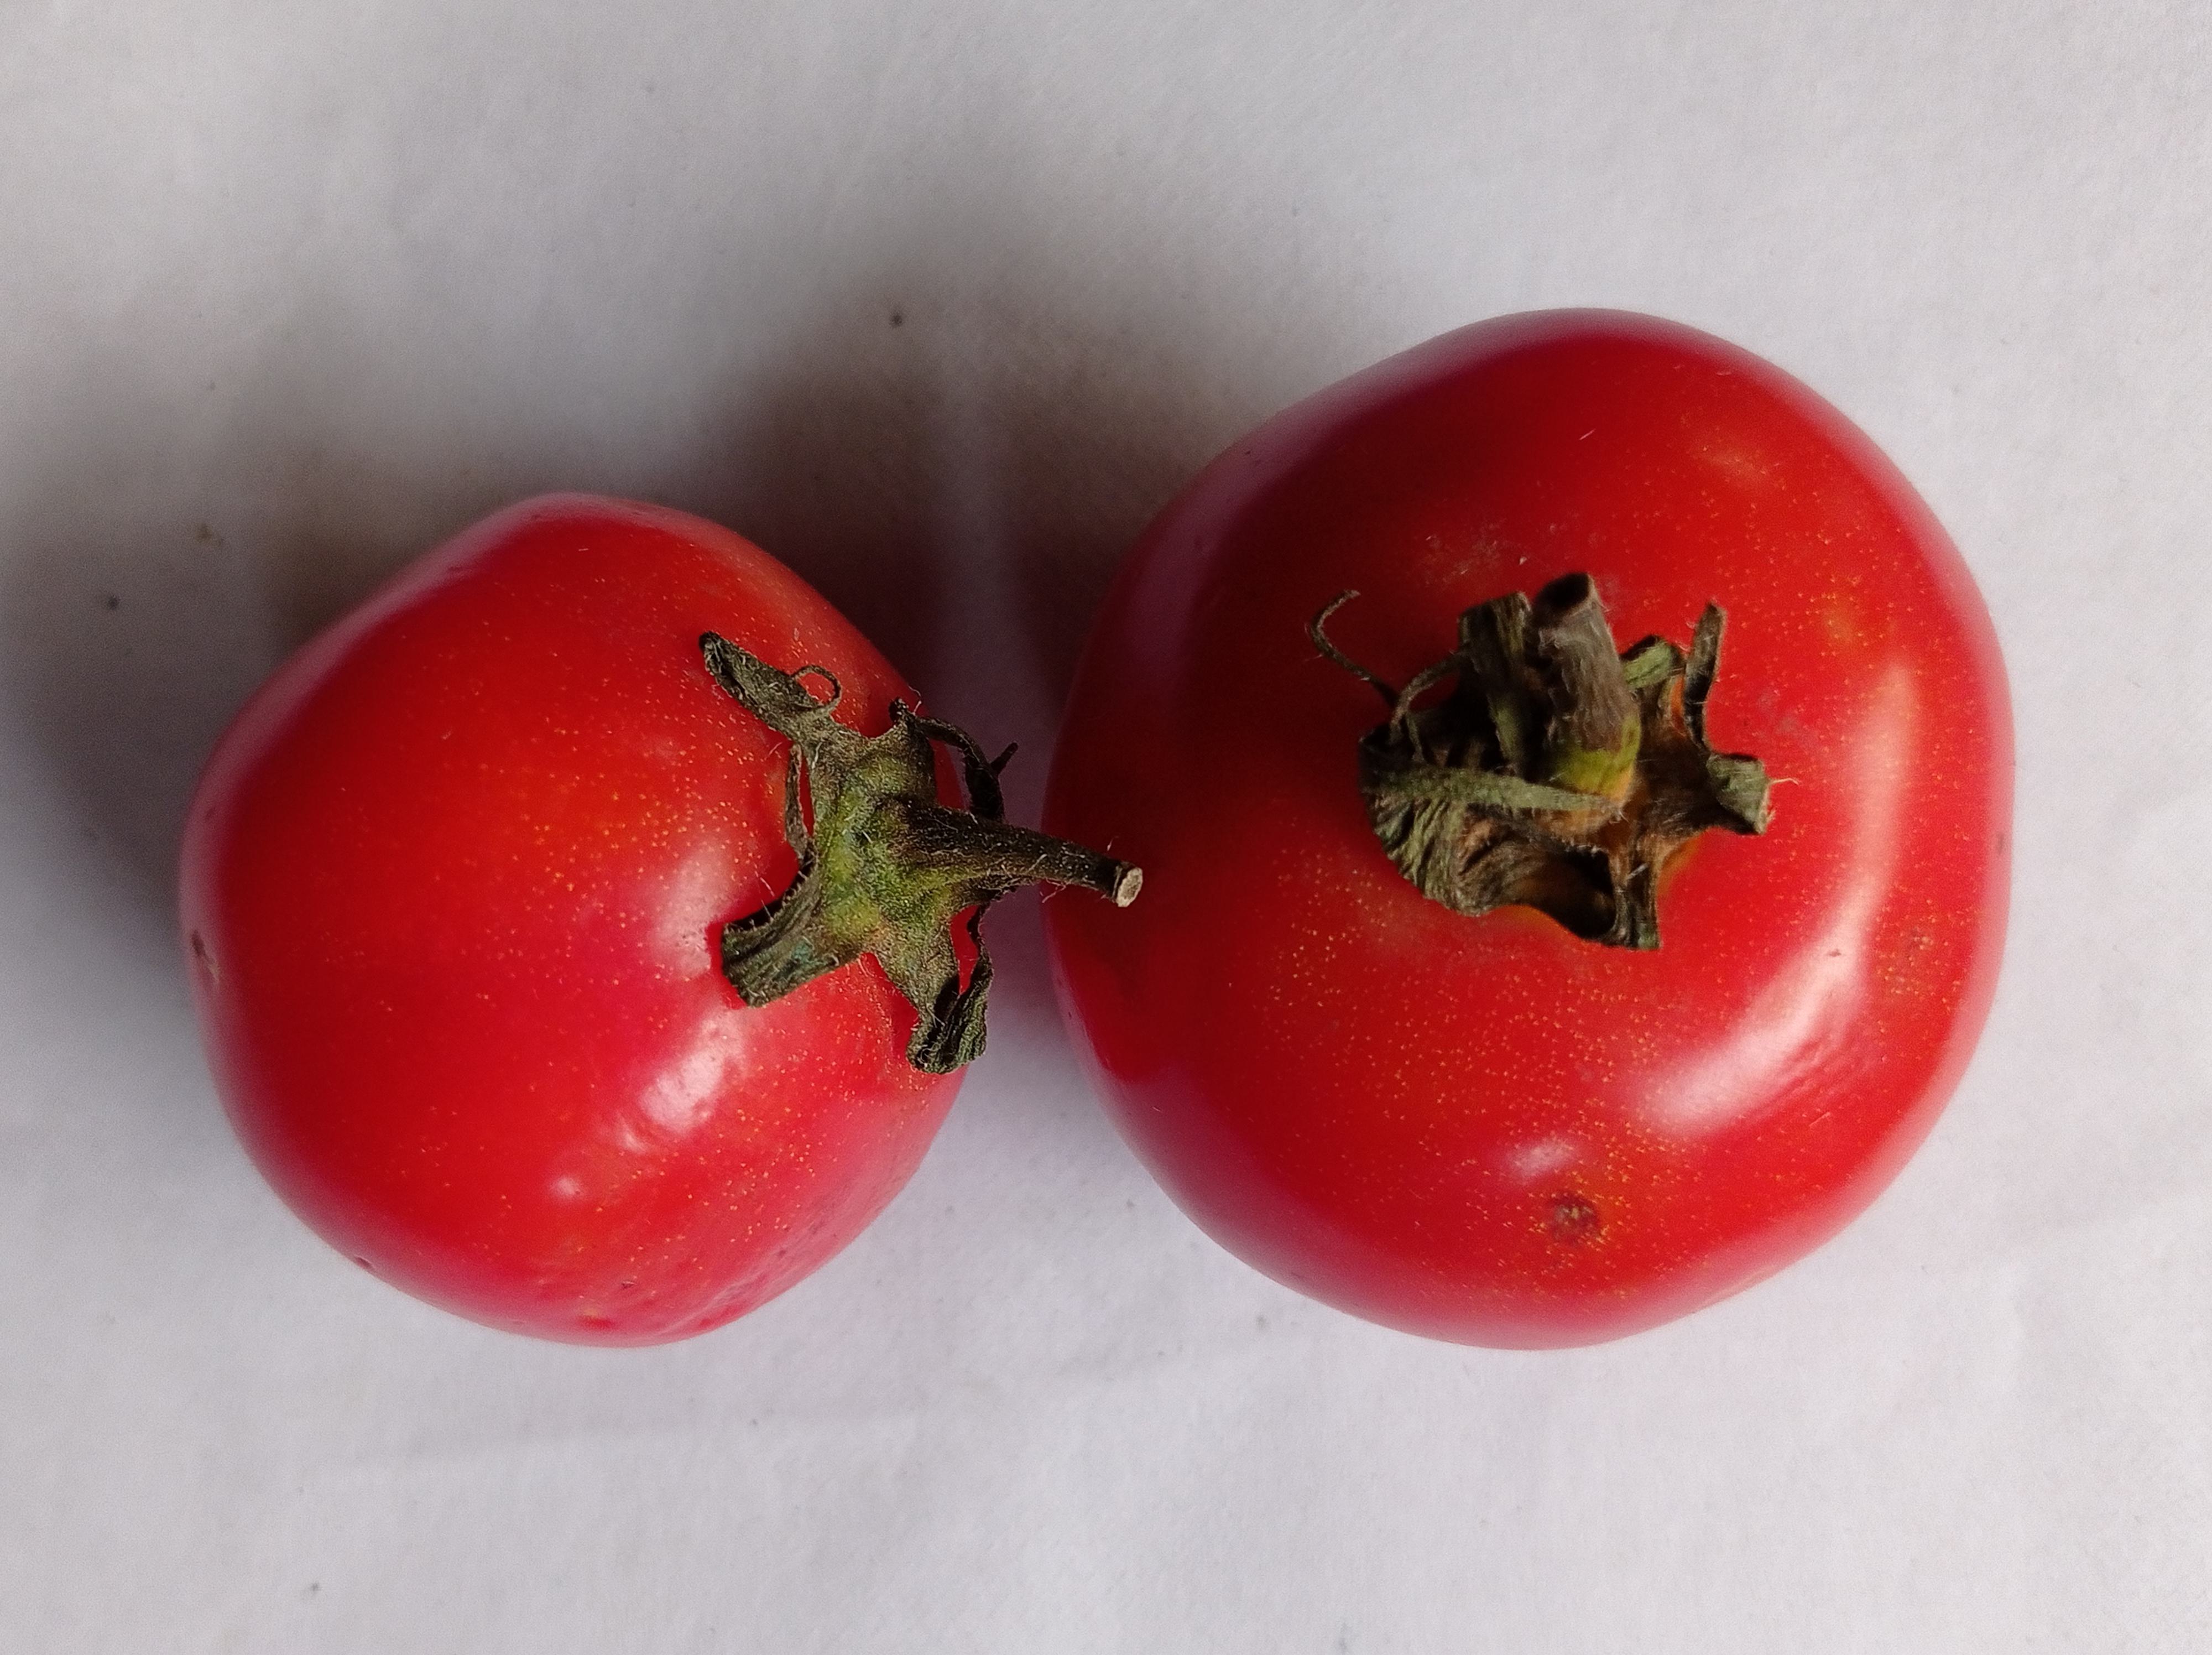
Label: Fresh